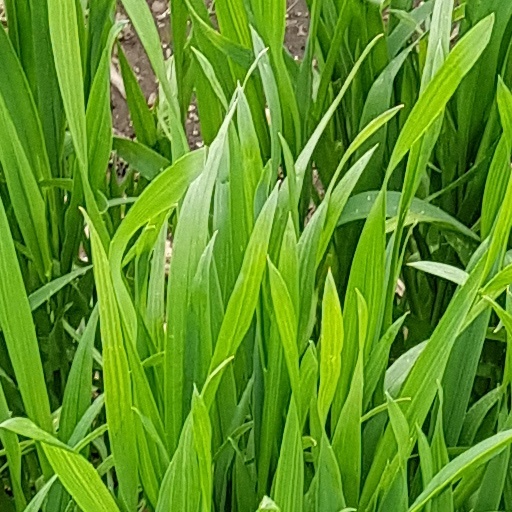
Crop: wheat